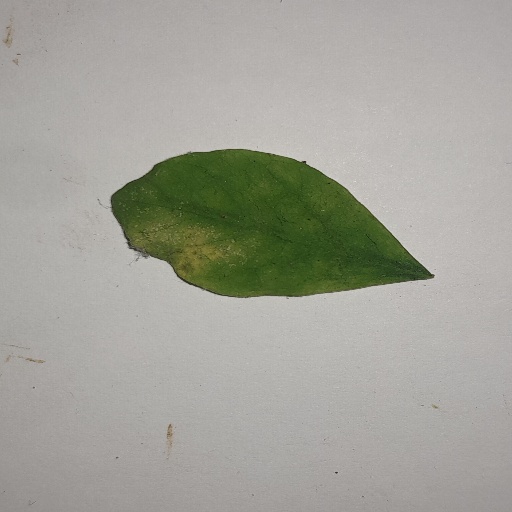
Species: Sojina
Leaf condition: Yellow Leaf